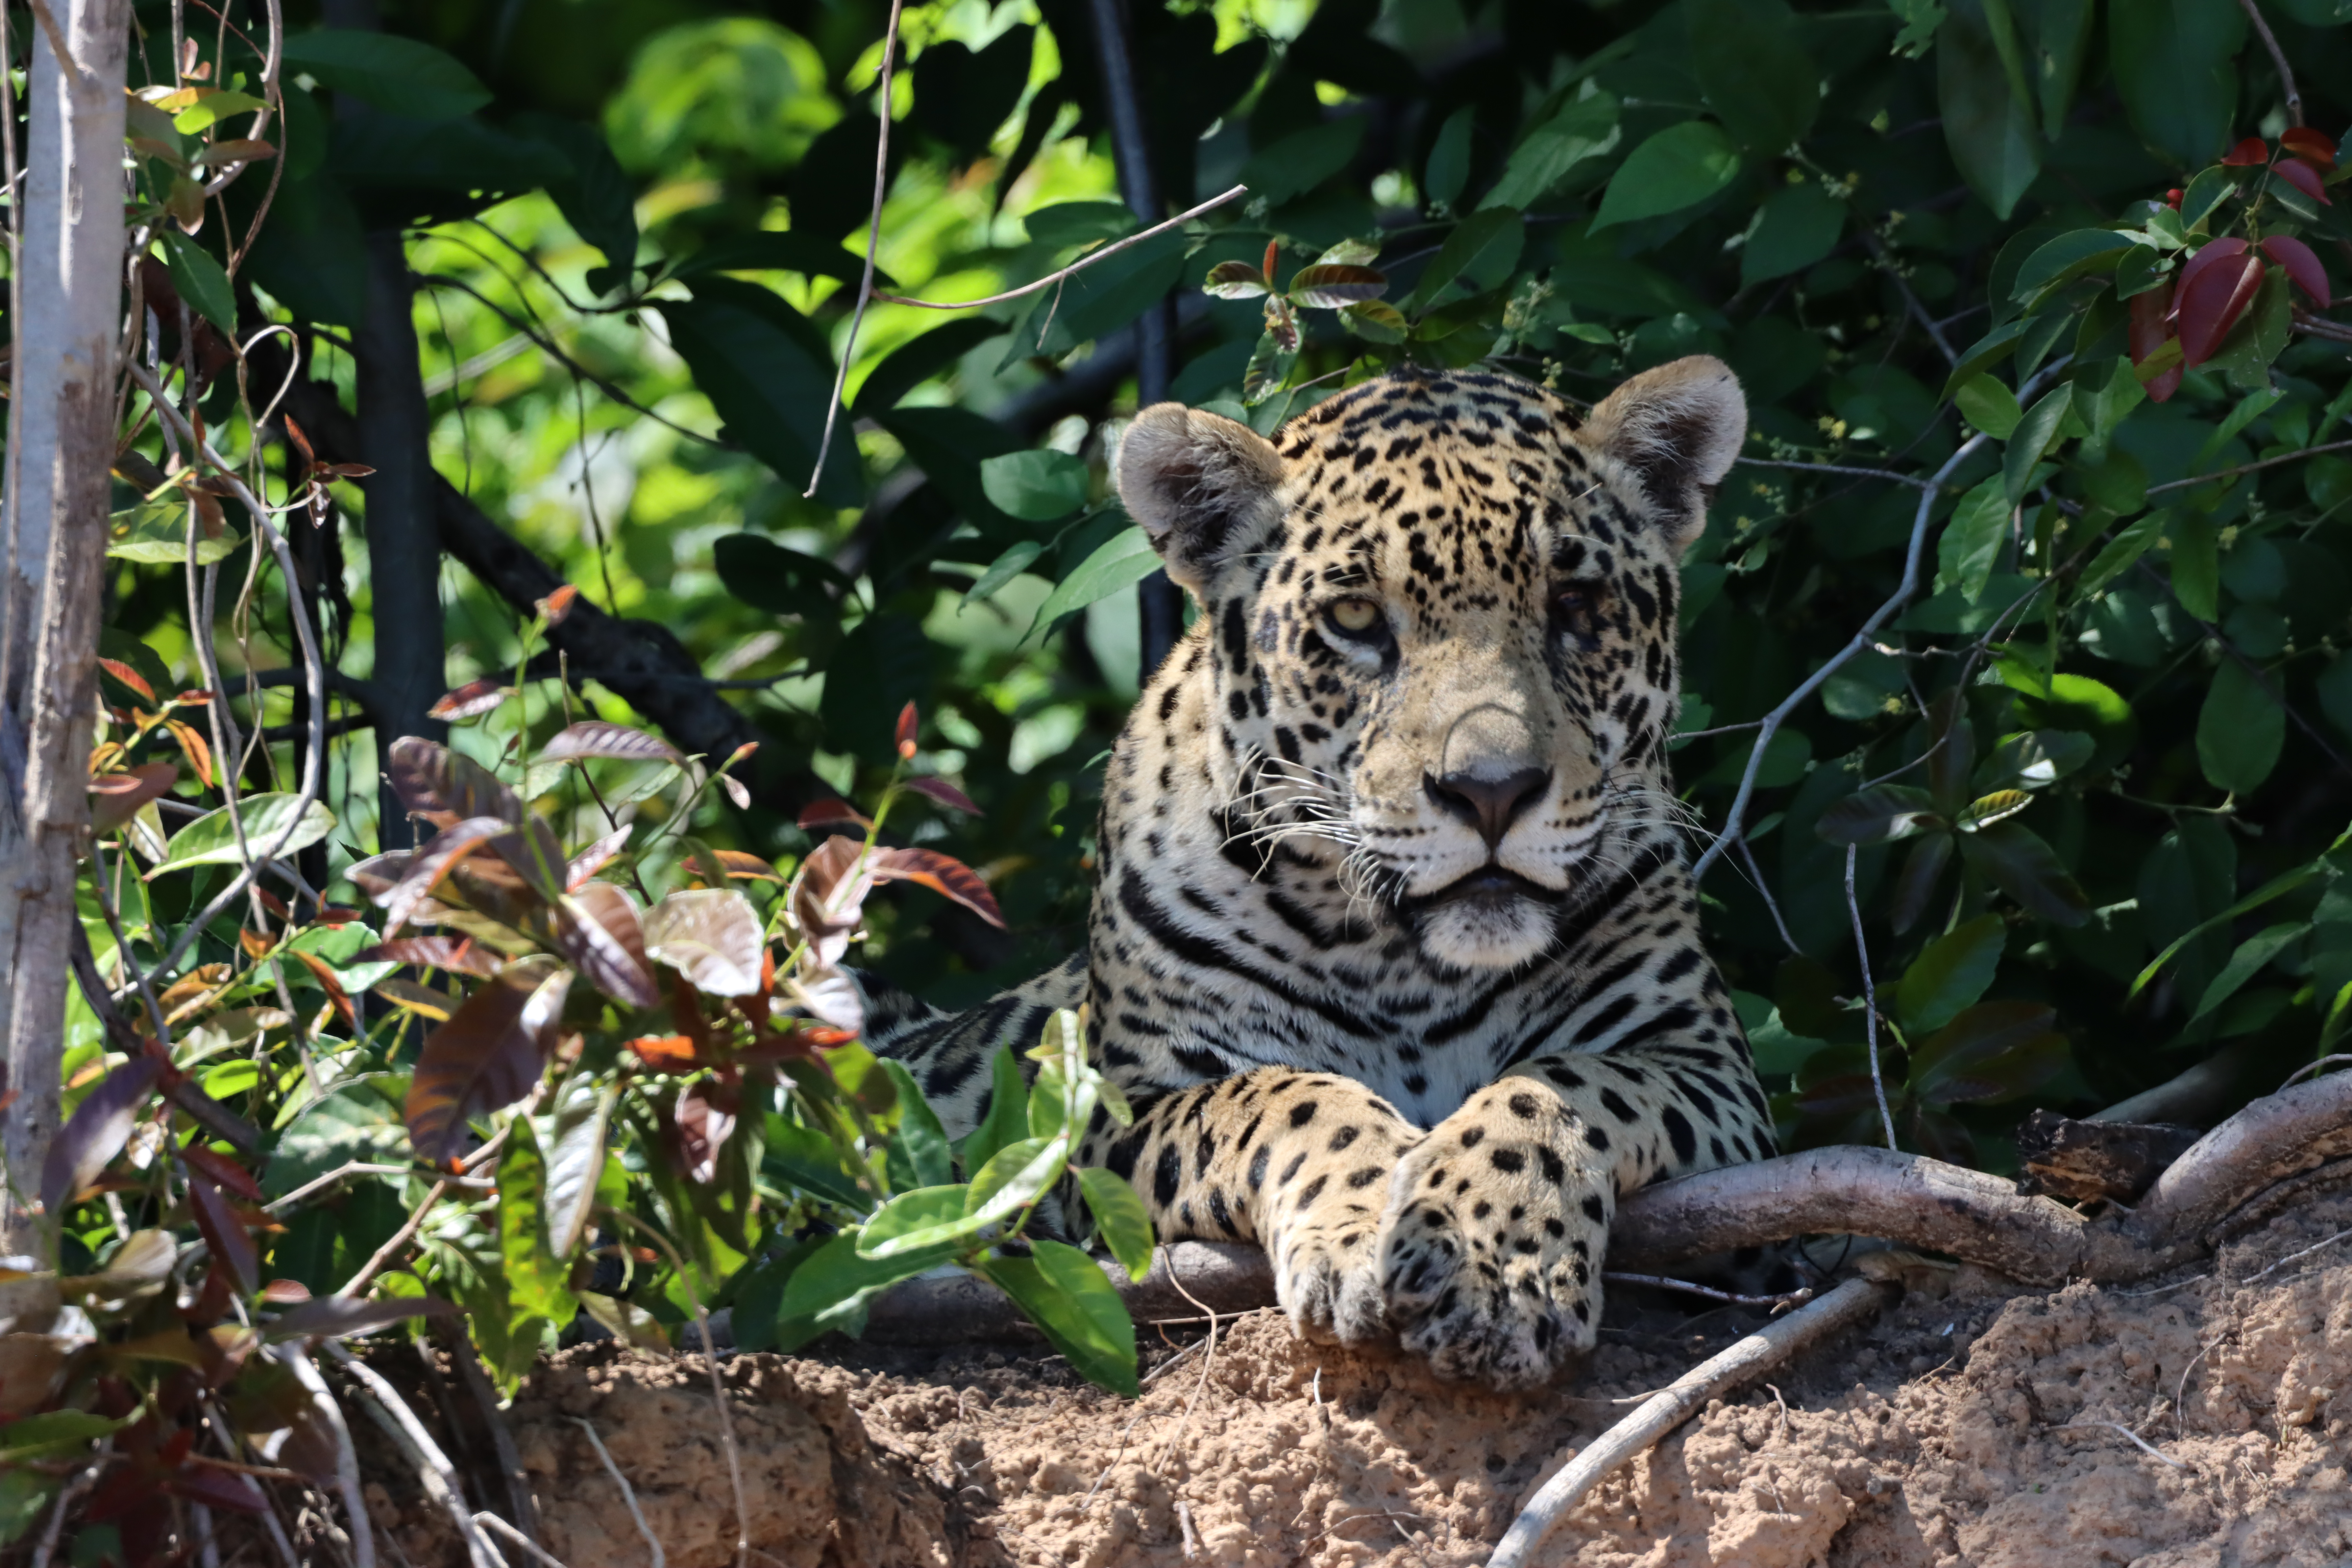
Jaguar: Lua